Arthur Thomson (anatomist)

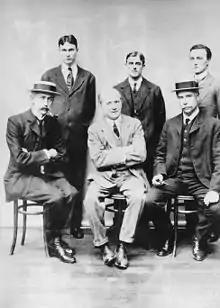
University of Oxford Anthropology Diploma class of 1910-11. Thomson is front and center

Arthur Thomson (21 March 1858, Edinburgh – 7 February 1935, Oxford) was a British anatomist and anthropologist. He is best remembered for his formulation of Thomson's Nose Rule, which states that ethnic groups originating in cold, arid climates tend to have longer and thinner noses, while those in warm, humid climates tend to have shorter and thicker noses. The underlying physiological explanation for Thomson's Rule is that noses help warm and humidify inhaled air; a longer and thinner nose increases the "relative" contact area between the air flow and the nasal cavity, and as such it becomes a highly selected trait in colder climates.